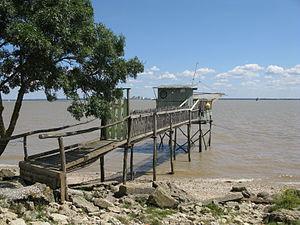
L'estuaire de la Gironde ou Gironde est un estuaire du sud-ouest de la France dont les eaux baignent deux départements : la Gironde et la Charente-Maritime, tous deux en région Nouvelle-Aquitaine.